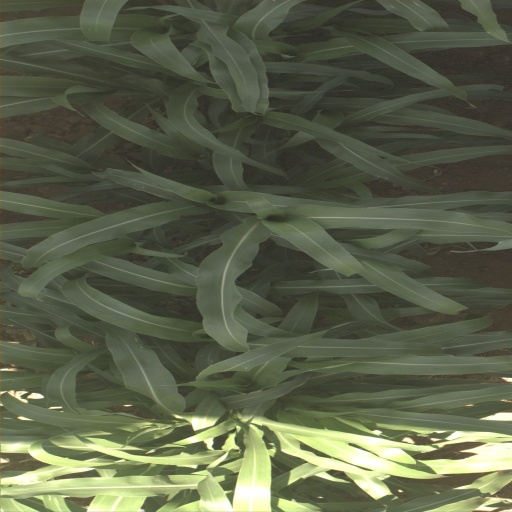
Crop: sorghum